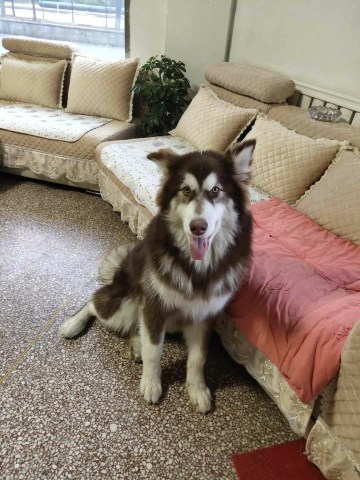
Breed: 1324-n000004-malamute